Joseph Gleeson White

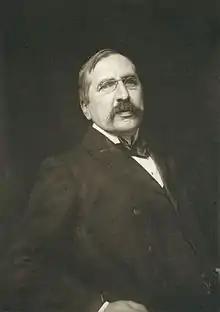
White portrait in "Die Kunst in der Photographie", 1897

Joseph William Gleeson White (1851–1898), often known as Gleeson White, was an English writer on art.